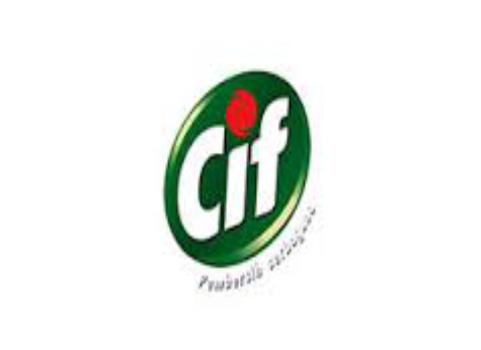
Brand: Cif
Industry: Necessities